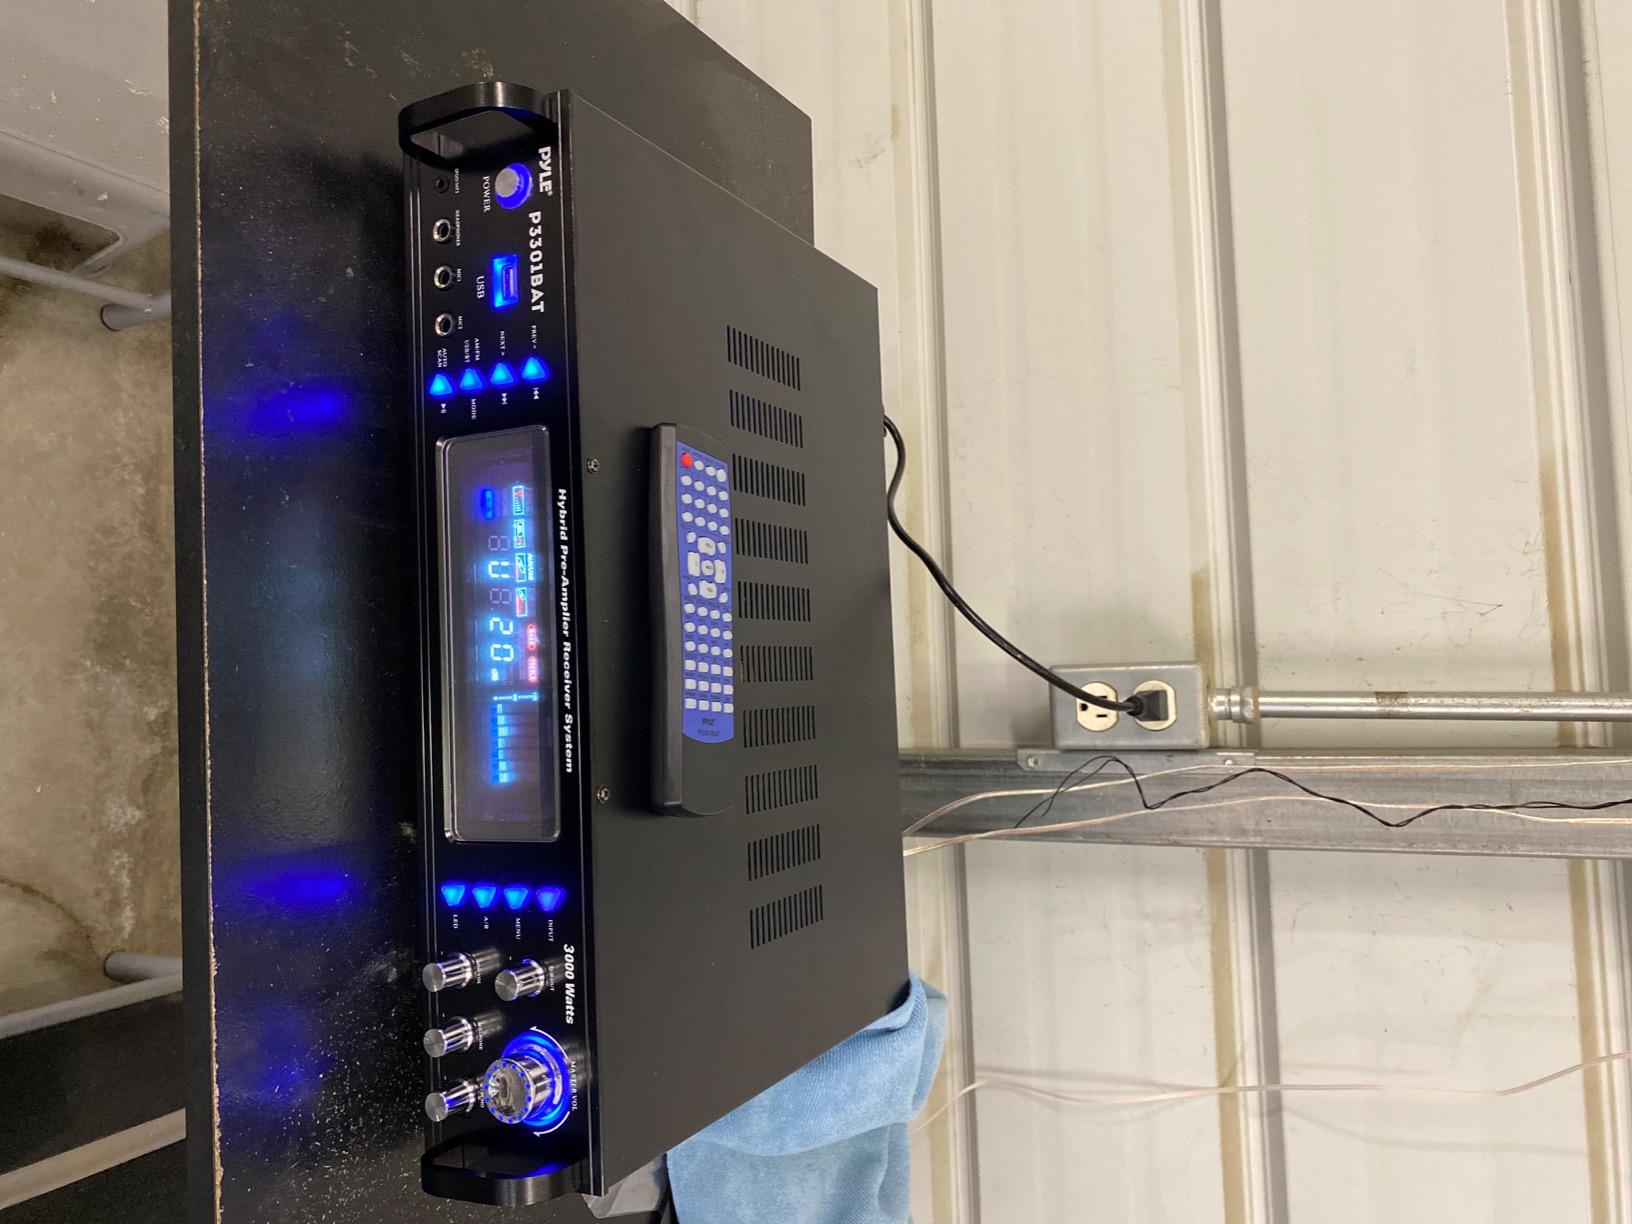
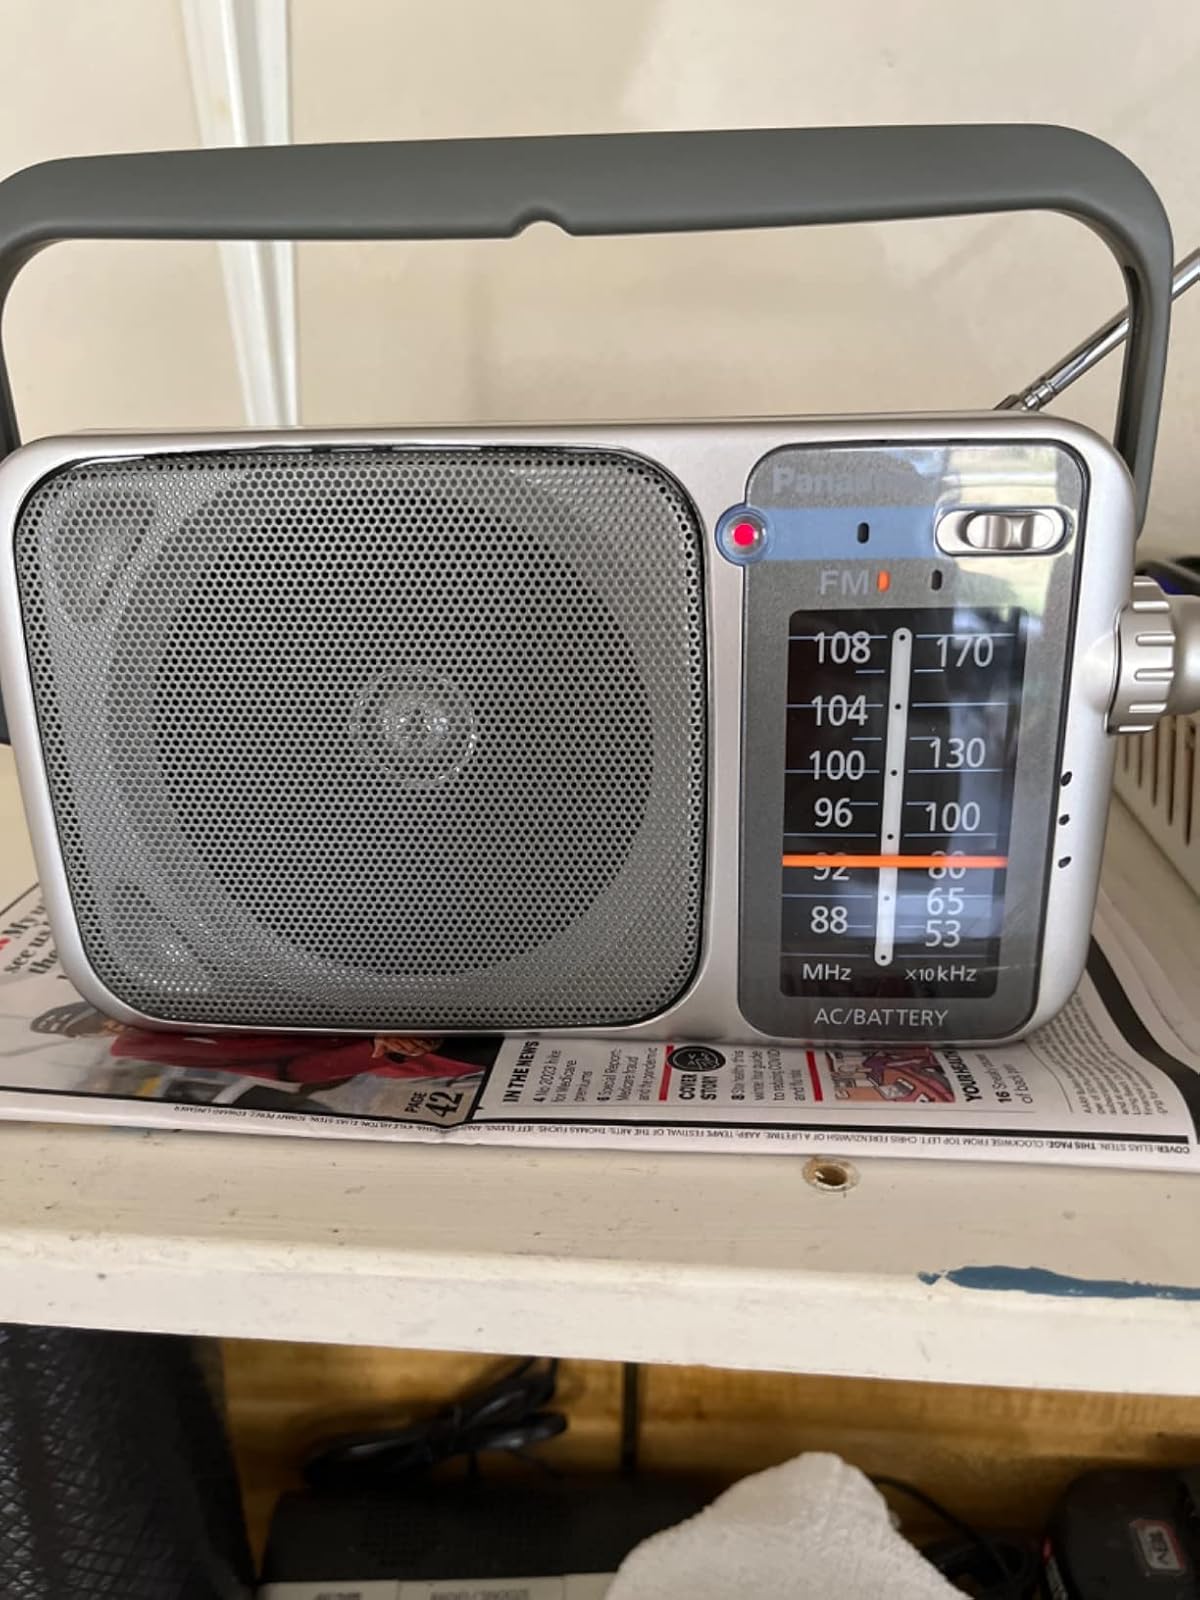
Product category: radio
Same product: no